Elefsina

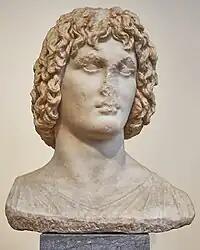
Eubuleus (4th c. BC) from Eleusis (Athens Museum)

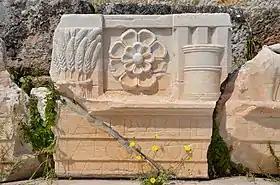
Roman relief with inscription and wheat decorations from the archeological site

Eleusis was a deme of ancient Attica, belonging to the phyle Hippothoöntis. It owed its celebrity to its being the chief seat of the worship of Demeter and Persephone, and to the mysteries celebrated in honour of these goddesses, which were called the "Eleusinia", and continued to be regarded as the most sacred of all the Grecian mysteries down to the fall of paganism.